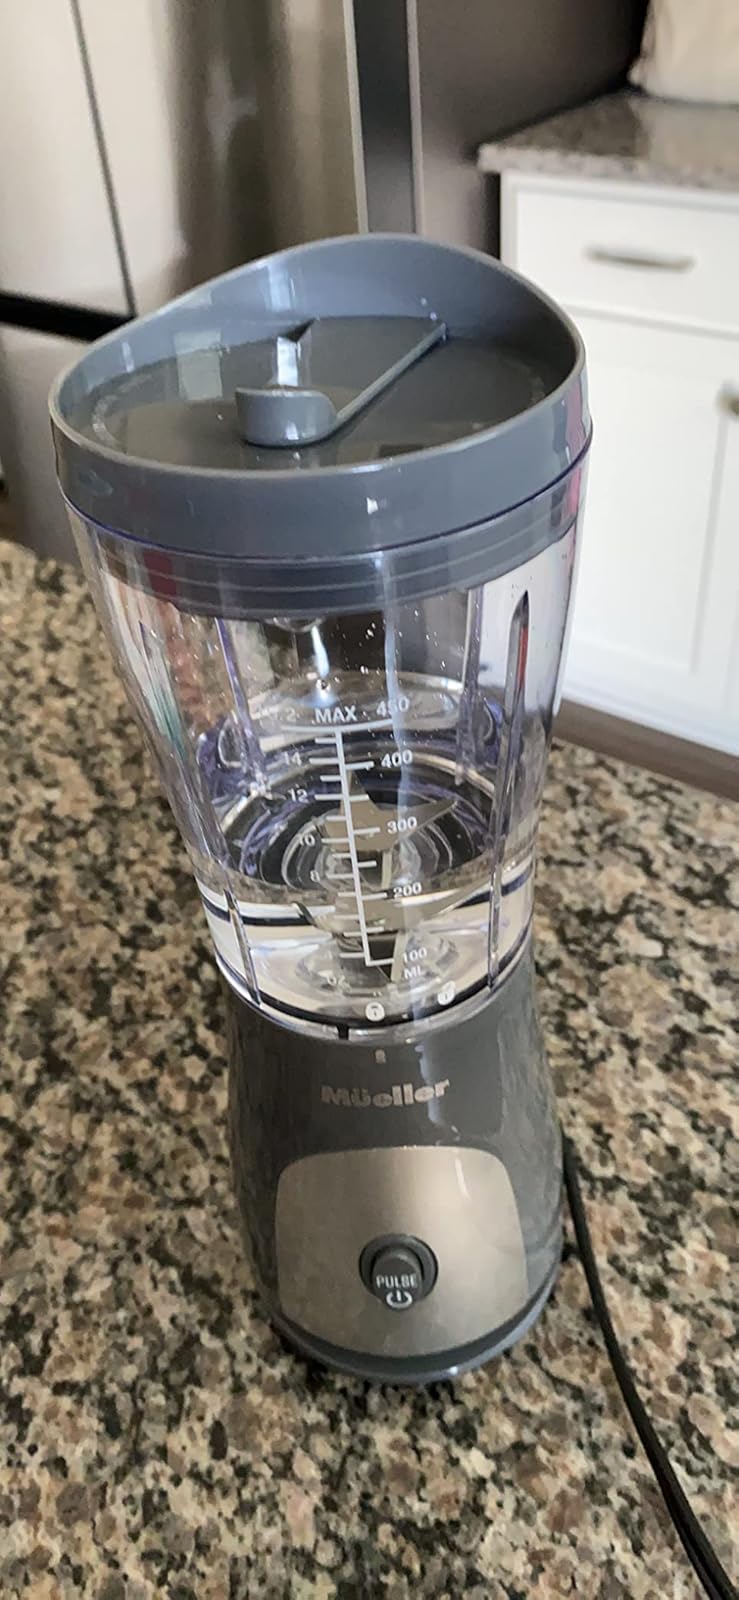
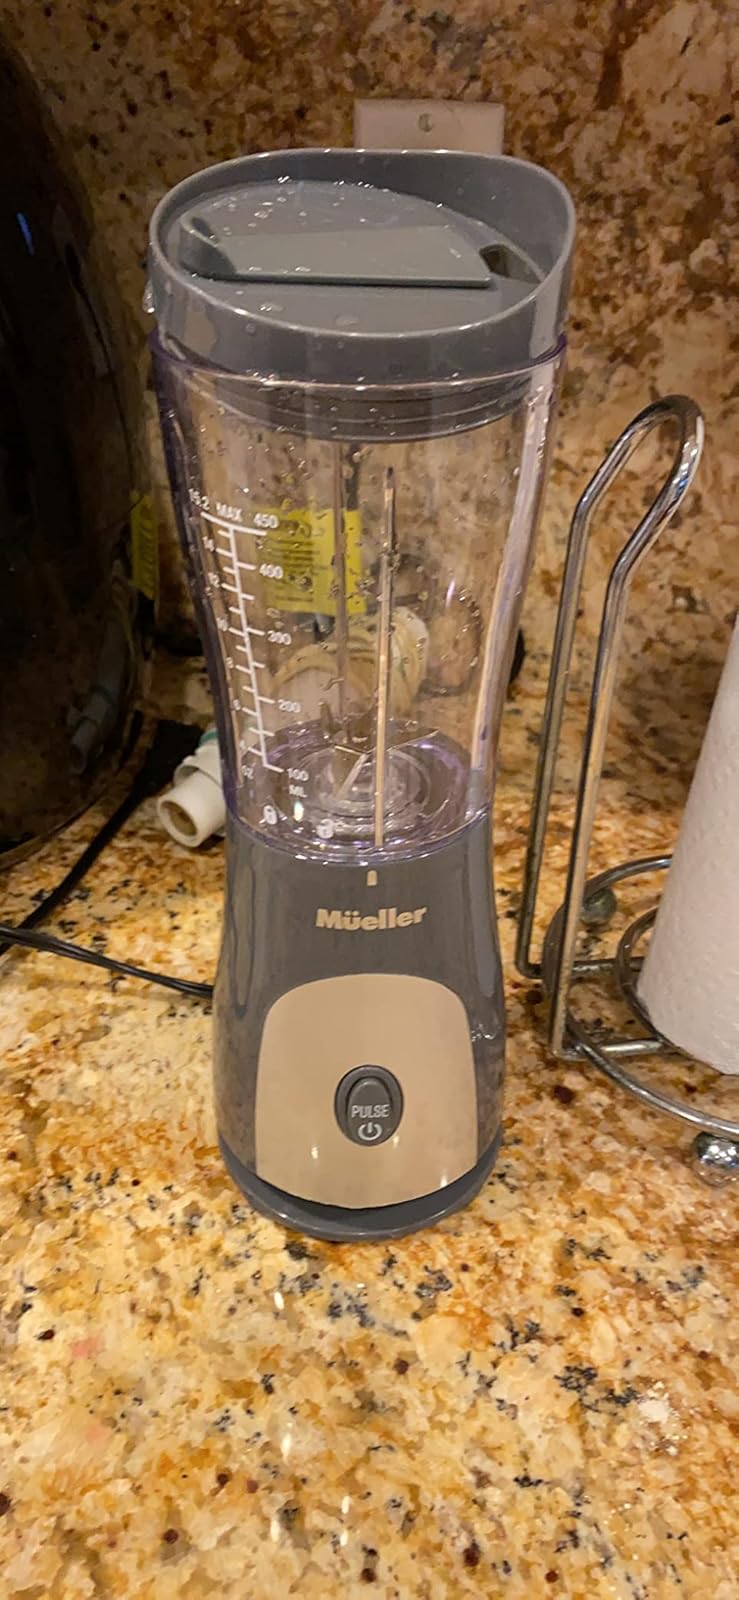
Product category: items_blender
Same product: yes